1950 Argentine Primera División

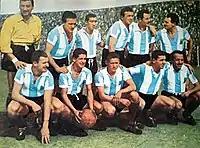
Racing Club, champion

The 1950 Argentine Primera División was the 59th season of top-flight football in Argentina. The season began on April 2 and ended on December 10.